London Philharmonic Choir

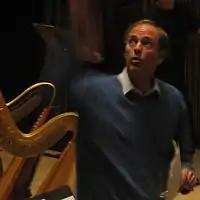
Neville Creed instructing the choir during the dress rehearsal of Mahler's Resurrection Symphony at the Royal Festival Hall on 25 September 2009.

Neville Creed was the former head of music at Tiffin School and conductor of the Bournemouth and Guildford choirs. He collaborated with the LPC by preparing the Tiffin Boys' Choir on the Mahler Eight recording in 1987. His brother, Marcus Creed, is also a noted English conductor, now based in Germany. Creed's enthusiasm and drive enabled the LPC to undertake a membership drive and to build up morale. The choir was able to give creditable performances with the LPO at the Royal Festival Hall in the 1994/95 LPO concert season of the Britten and Verdi Requiems under Welser-Möst, Berlioz concerts with Norrington, Beethoven's Ninth and Bruckner's Te Deum with Haitink, and two performances of Verdi's "Aida" with Zubin Mehta.